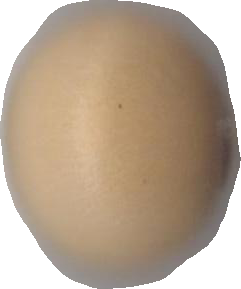
Variety: Dega